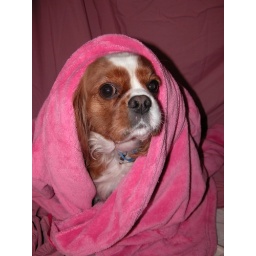
Pip in pink bath robe